Marines

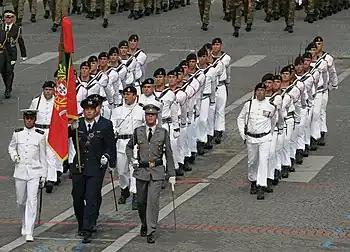
The Portuguese

The Philippine Marine Corps (PMC) is the marine corps of the Philippines. It is a naval infantry force under the command of the Philippine Navy. PMC primarily conducts amphibious and expeditionary warfare, as well as special operation missions. It has a strength of about 9,500 men organized into three maneuver brigades, a Combat Service and Support Brigade (CSSB), and independent units such as the Marine Special Operations Group (MARSOG) and the Marine Security and Escort Group (MSEG). Formed on November 7, 1950, the Philippine Marine Corps is considered the first and foremost unit to be involved in any amphibious or seaborne clashes.